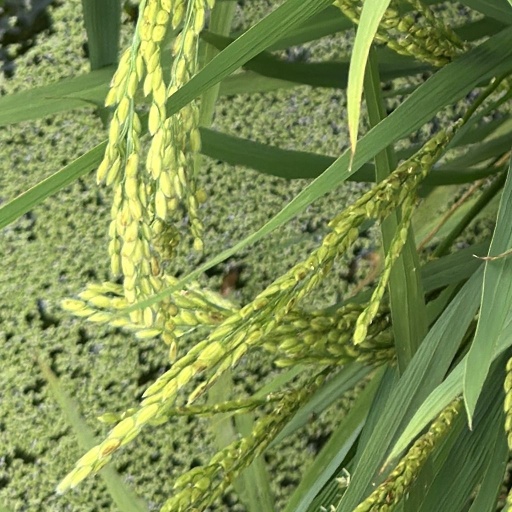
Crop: rice